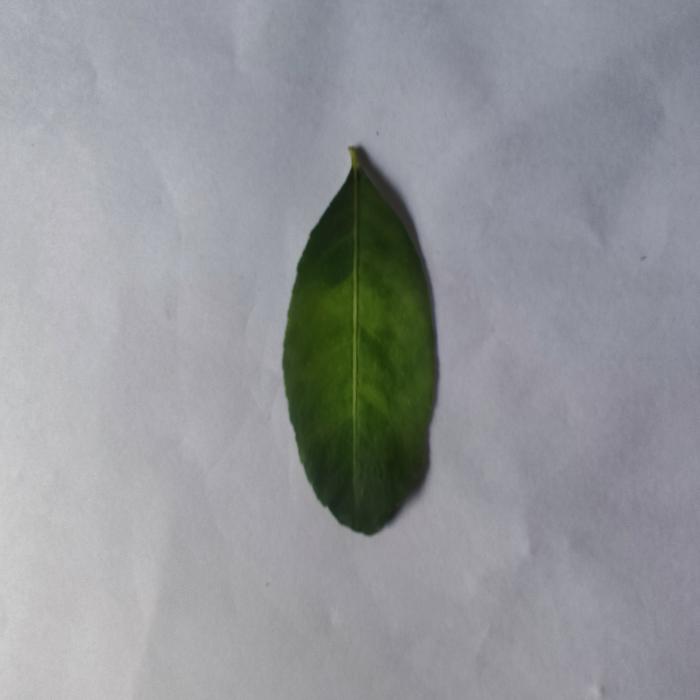
Crop: Lemon
Leaf condition: Citrus